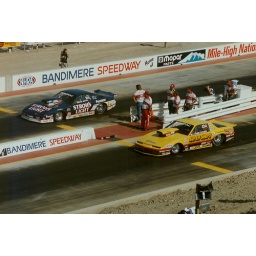
Dueling Firebirds with Rickie Smith in the Stroh's Light car vs. Frank Iaconio in the yellow Super Shops car.